Yuliya Zhivitsa

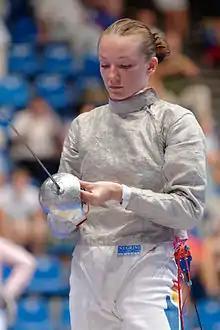
Zhivitsa at the 2013 World Championships

Yuliya Zhivitsa (born May 14, 1990, in Alma-Ata) is a Kazakhstani sabre fencer, team bronze medallist at the 2010 Asian Games in Guangzhou, China and at the 2014 Asian Games in Incheon.